Analytic element method

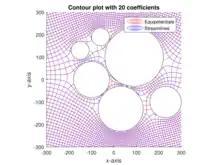
Flow around impermeable cylinders. Solved with the AEM using 20 coefficients in the series expansions.

The basic premise of the analytic element method is that, for linear differential equations, elementary solutions may be superimposed to obtain more complex solutions. A suite of 2D and 3D analytic solutions ("elements") are available for different governing equations. These elements typically correspond to a discontinuity in the dependent variable or its gradient along a geometric boundary (e.g., point, line, ellipse, circle, sphere, etc.). This discontinuity has a specific functional form (usually a polynomial in 2D) and may be manipulated to satisfy Dirichlet, Neumann, or Robin (mixed) boundary conditions. Each analytic solution is infinite in space and/or time.